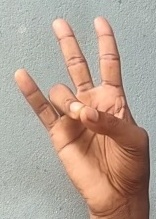
ASL sign: 7